David Franklin Powell

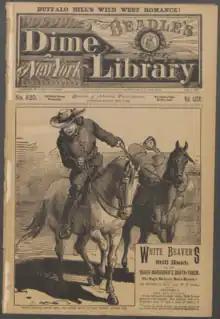
Cover of a dime novel depicting physician/politician David Franklin Powell

At least ten dime novels featuring Powell are known to have been published with Powell's name or nickname(s) in the title (he may have appeared in others as a secondary character), both full-length works and short stories. These include: